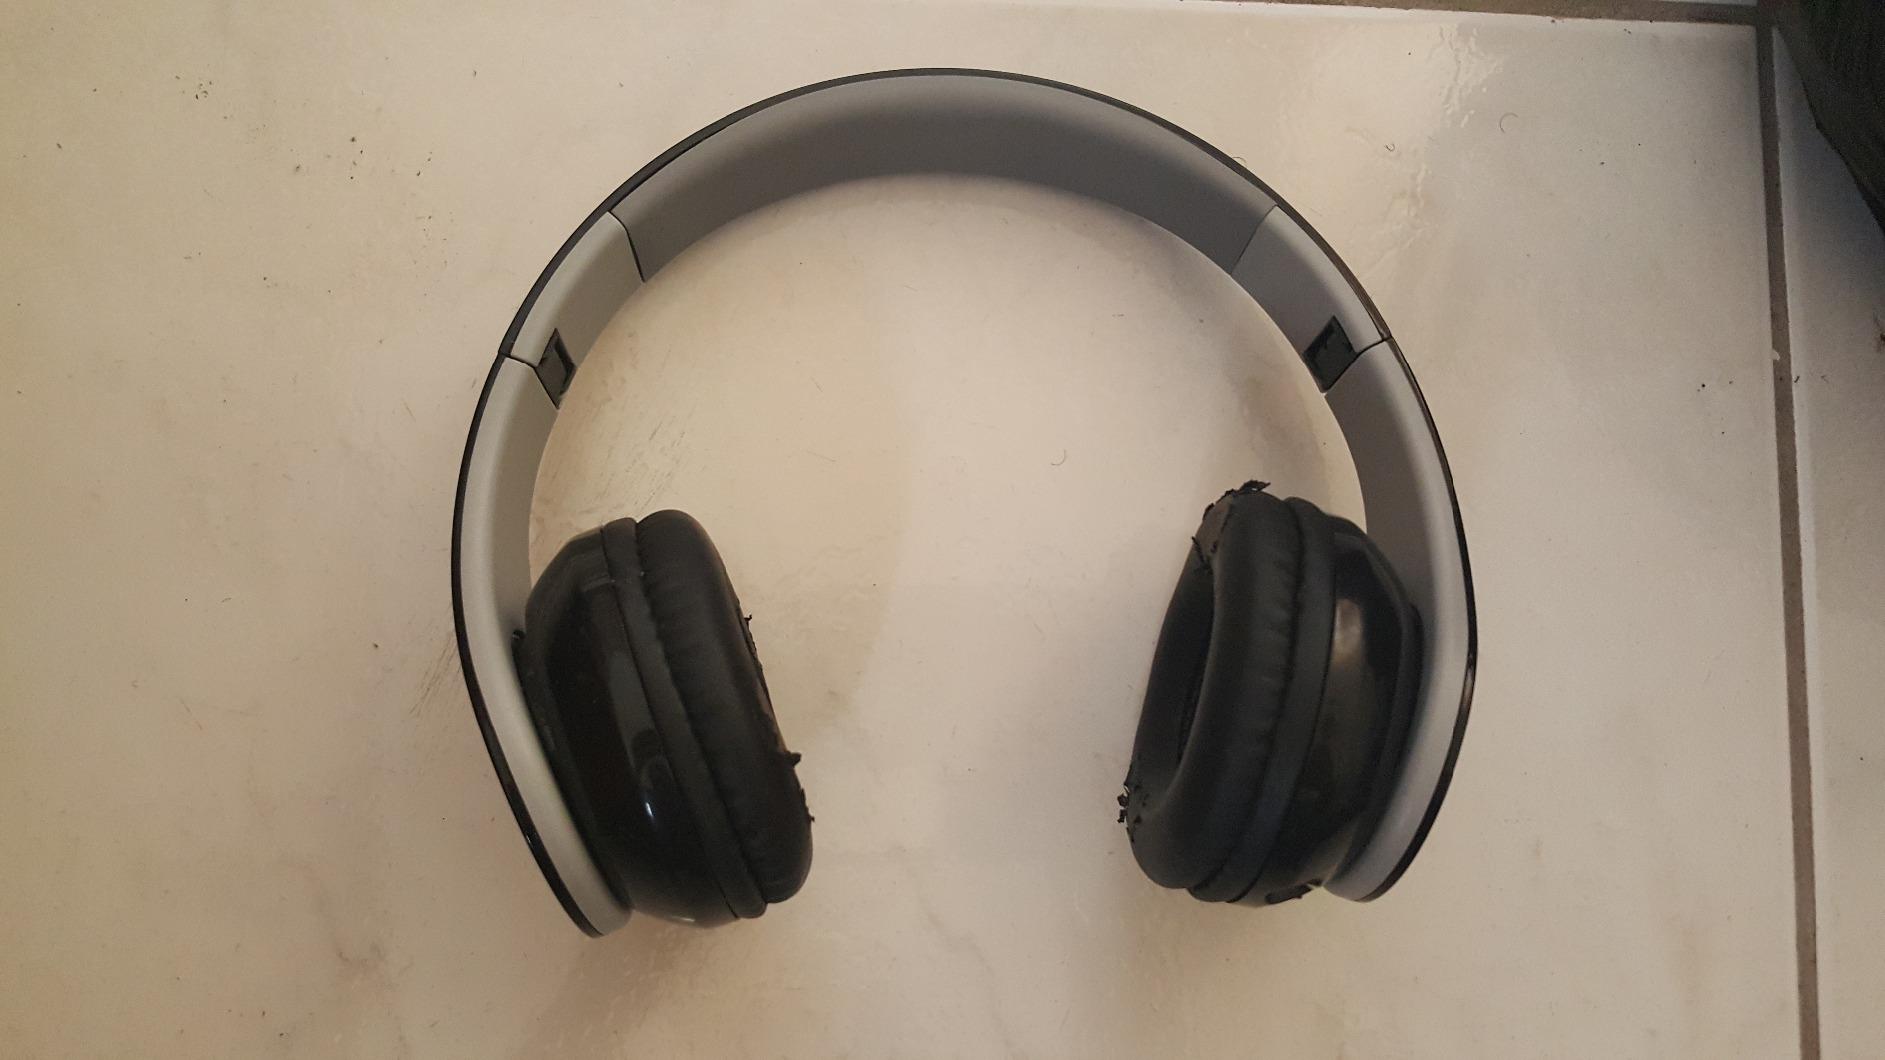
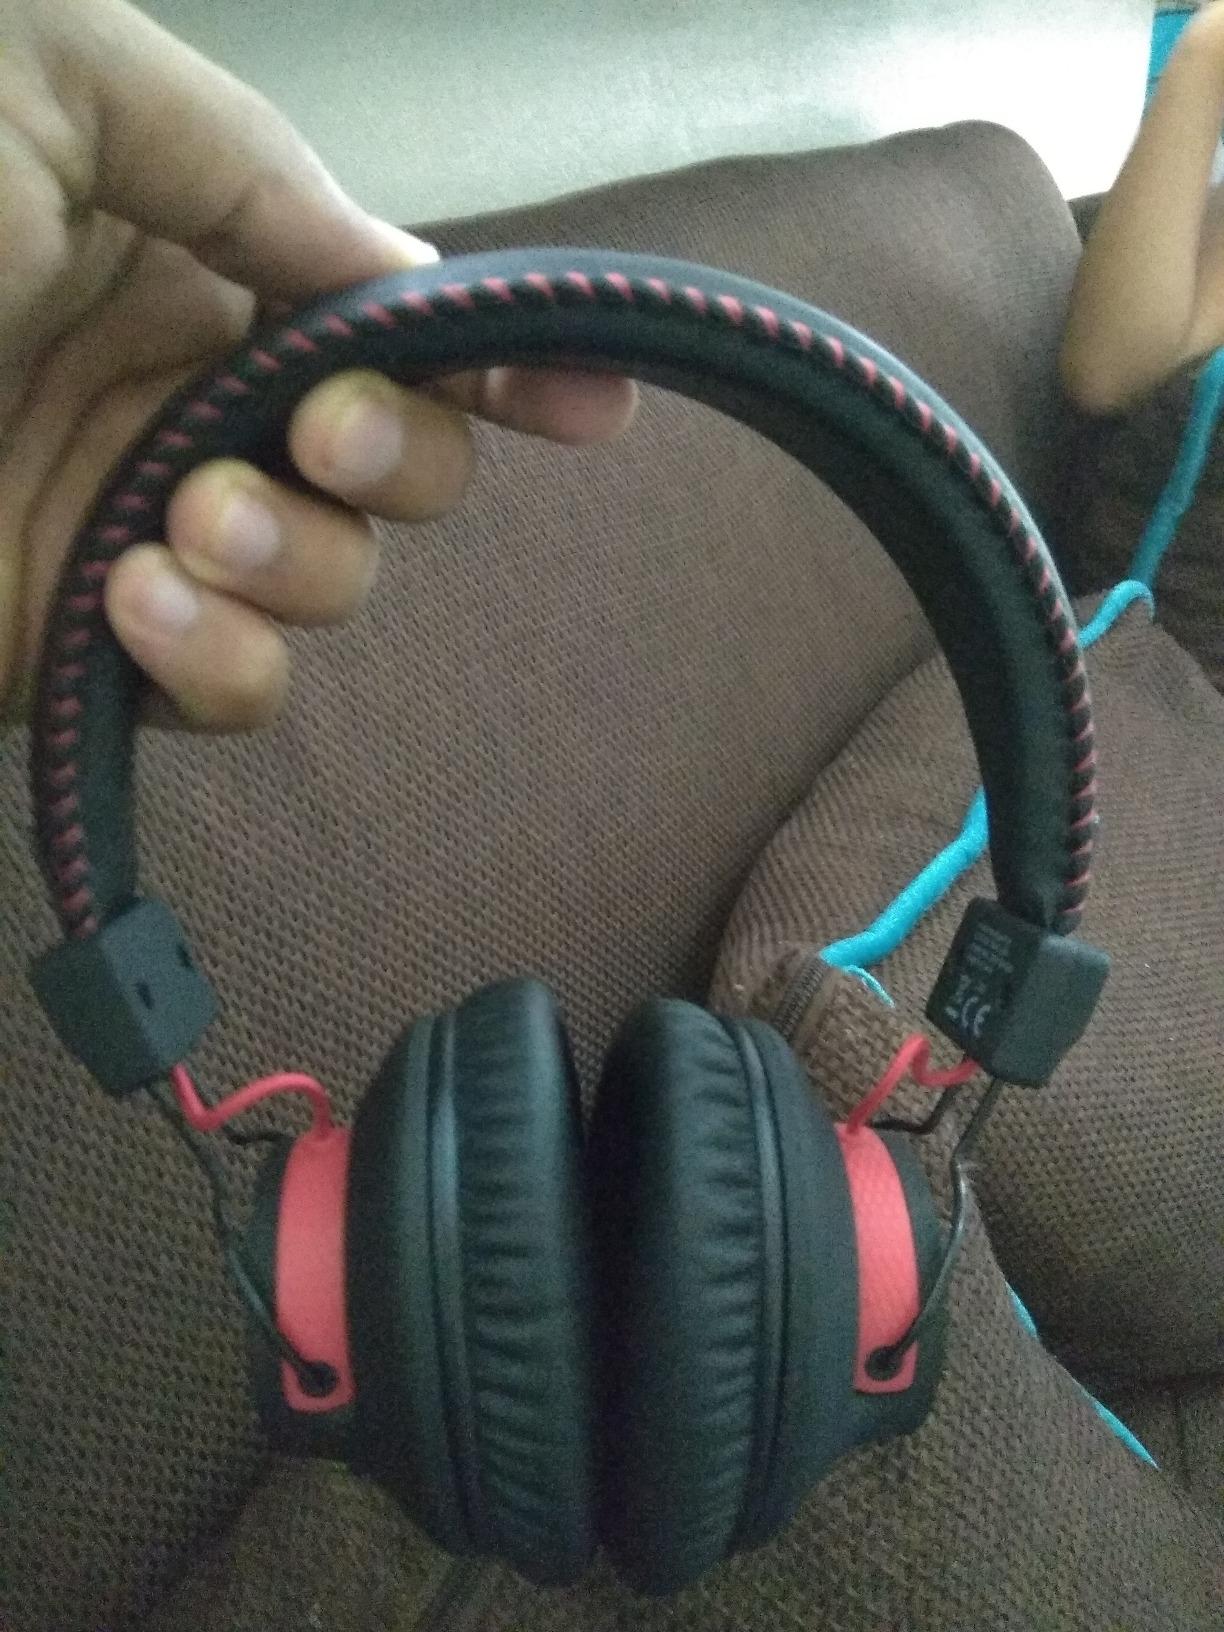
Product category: headphones
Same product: no